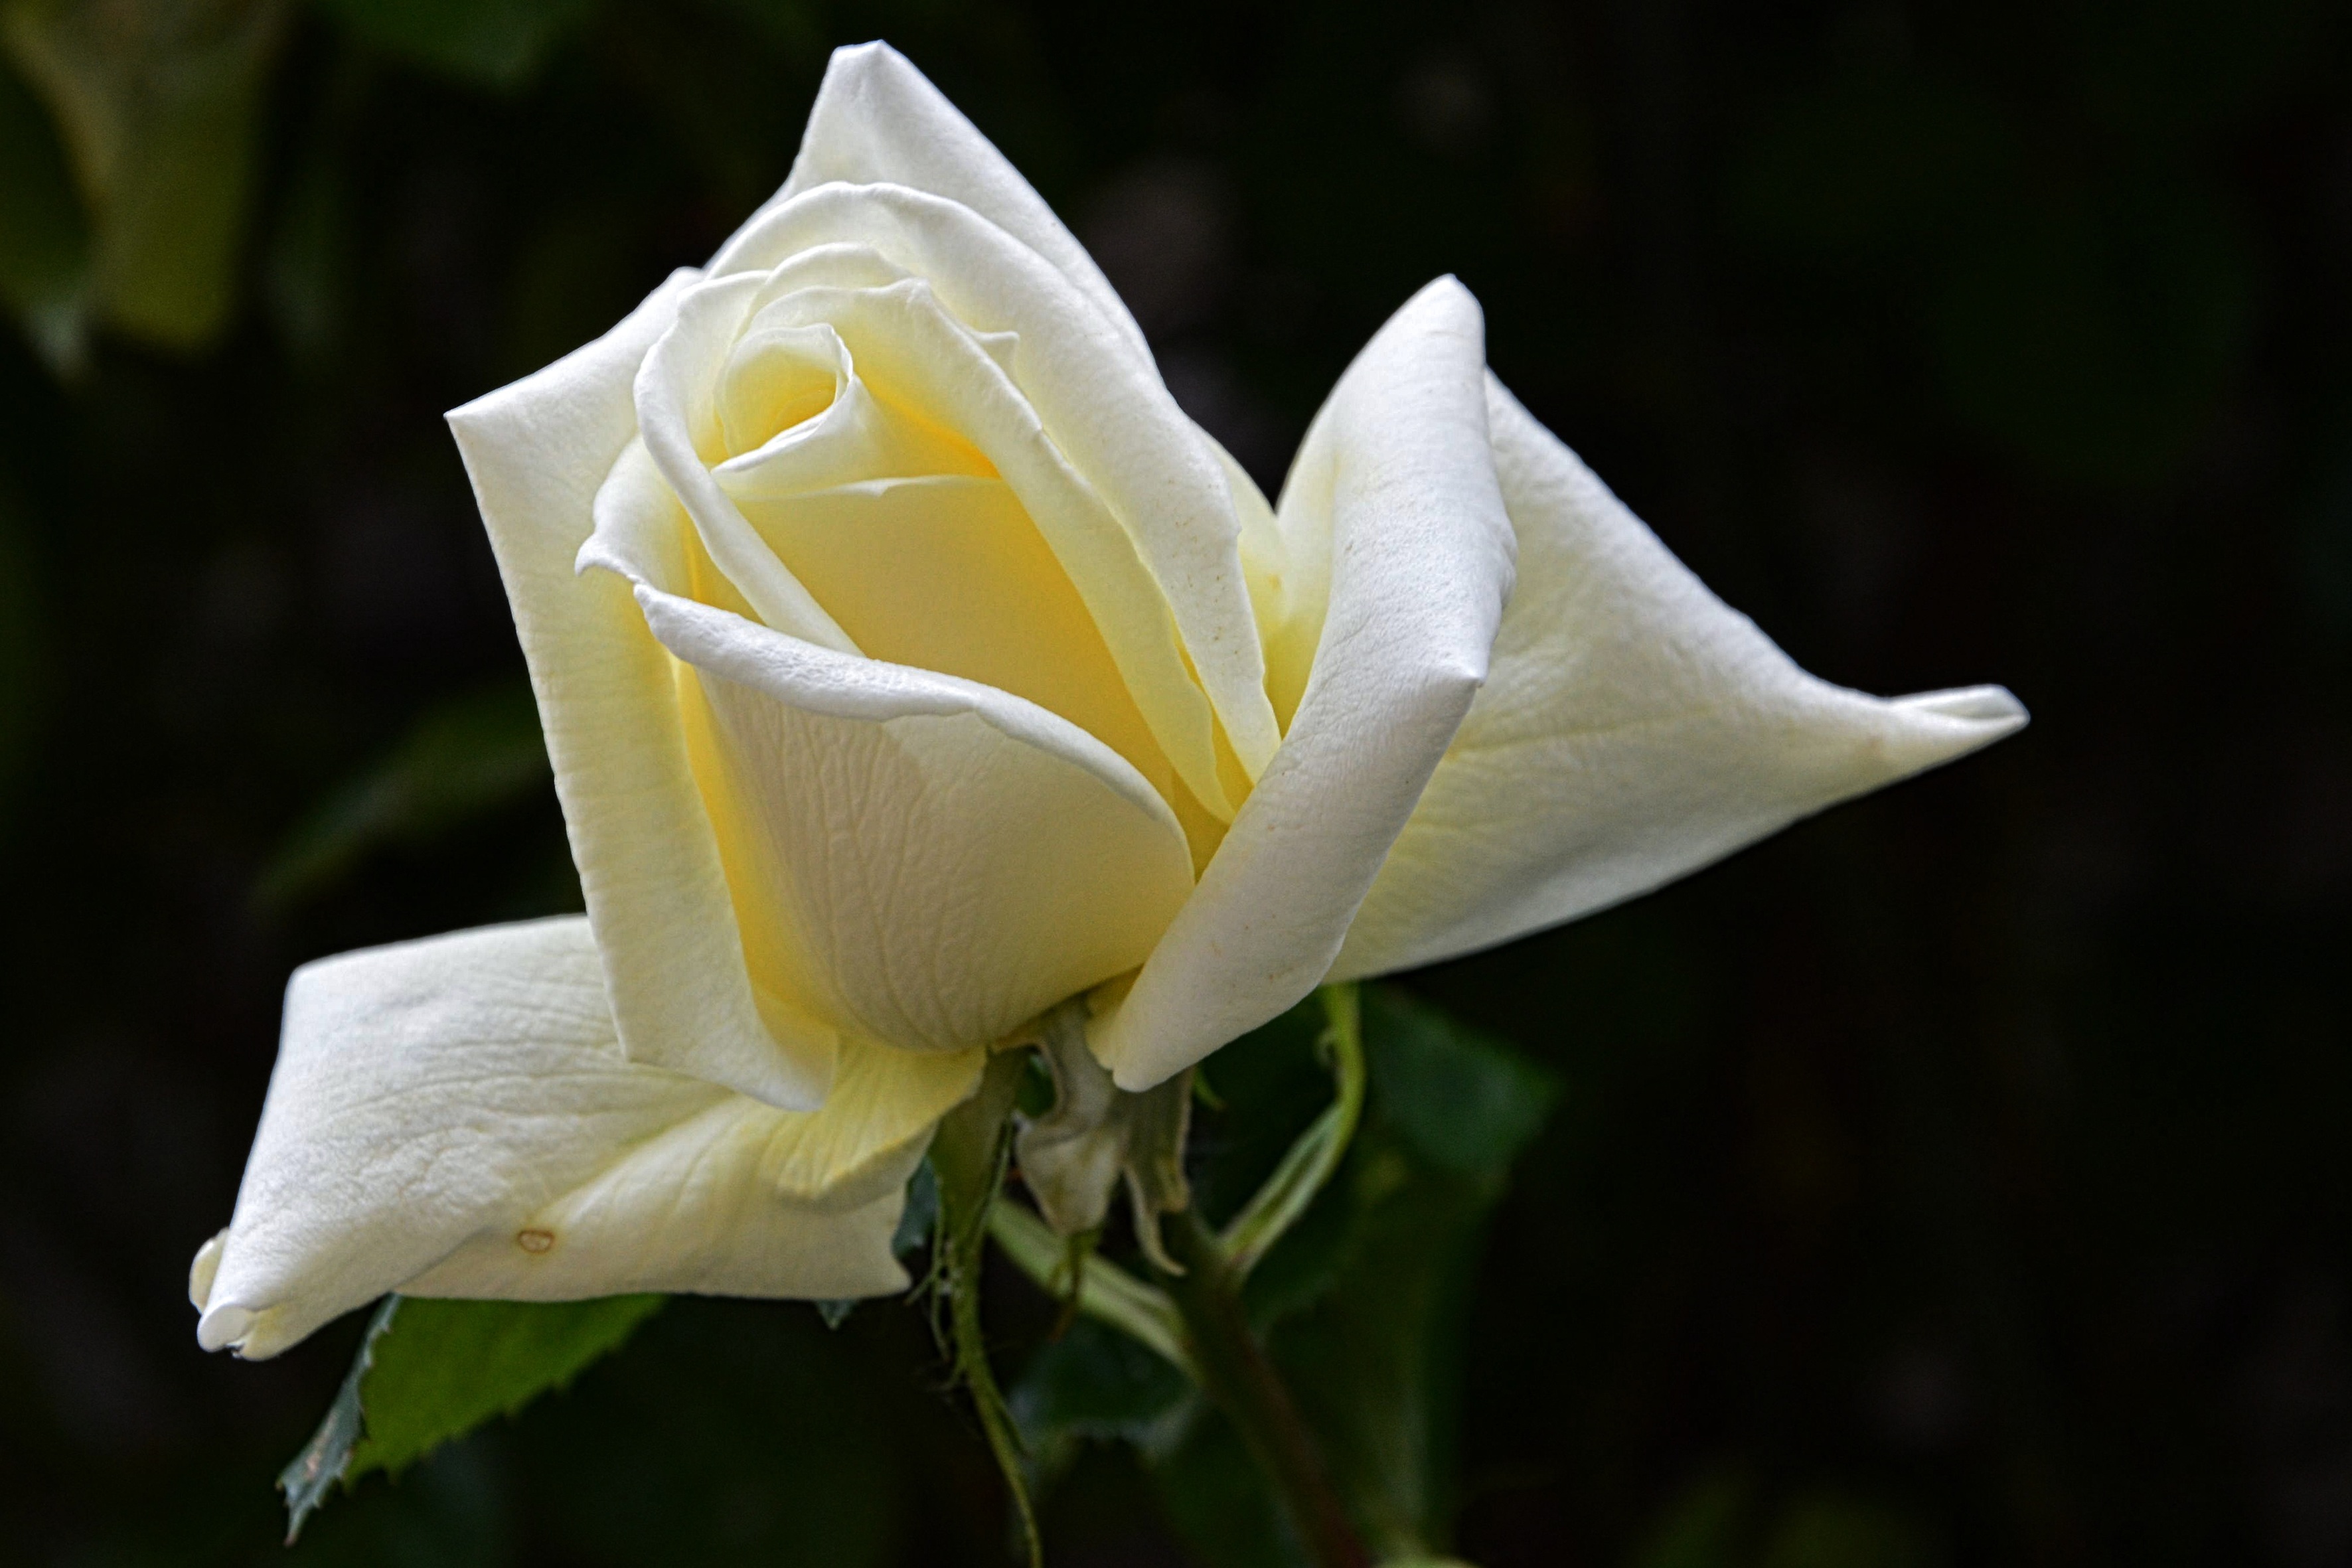
blossom, plant, white, flower, petal, bloom, rose, yellow, flora, macro photography, white rose, flowering plant, garden roses, rose family, plant stem, land plant